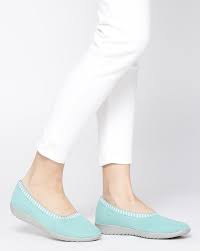
Label: Ballet Flat